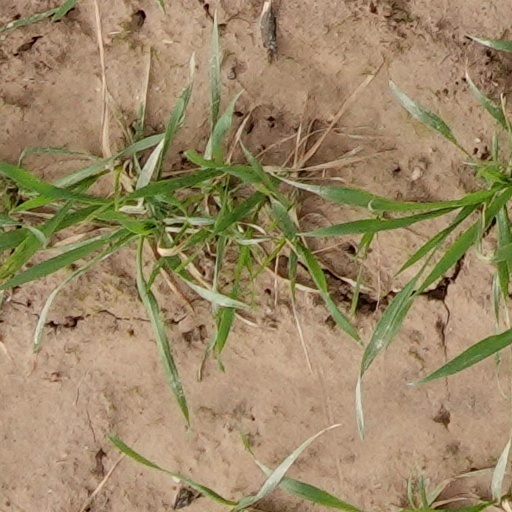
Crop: wheat